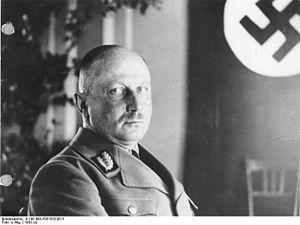
Wilhelm Kube, né le 13 novembre 1887 à Glogau en province de Silésie et mort le 23 septembre 1943 à Minsk en Biélorussie, était un homme politique nazi, député au Reichstag, Gauleiter du Brandebourg, puis Commissaire général pour la Ruthénie Blanche, et à ce titre responsable du Ghetto de Minsk, et de sa liquidation.